Soonwald

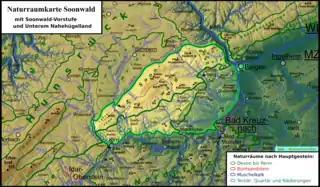
The Soonwald and surrounding area

The Soonwald is a forested, low mountain region, up to , which forms part of the Hunsrück mountains in the German Central Uplands. It lies within the counties of Rhein-Hunsrück-Kreis and Bad Kreuznach in the state of Rhineland-Palatinate.